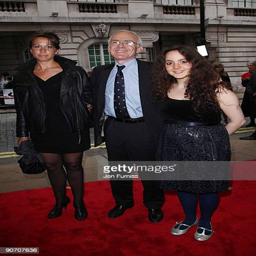
author attends the uk premiere